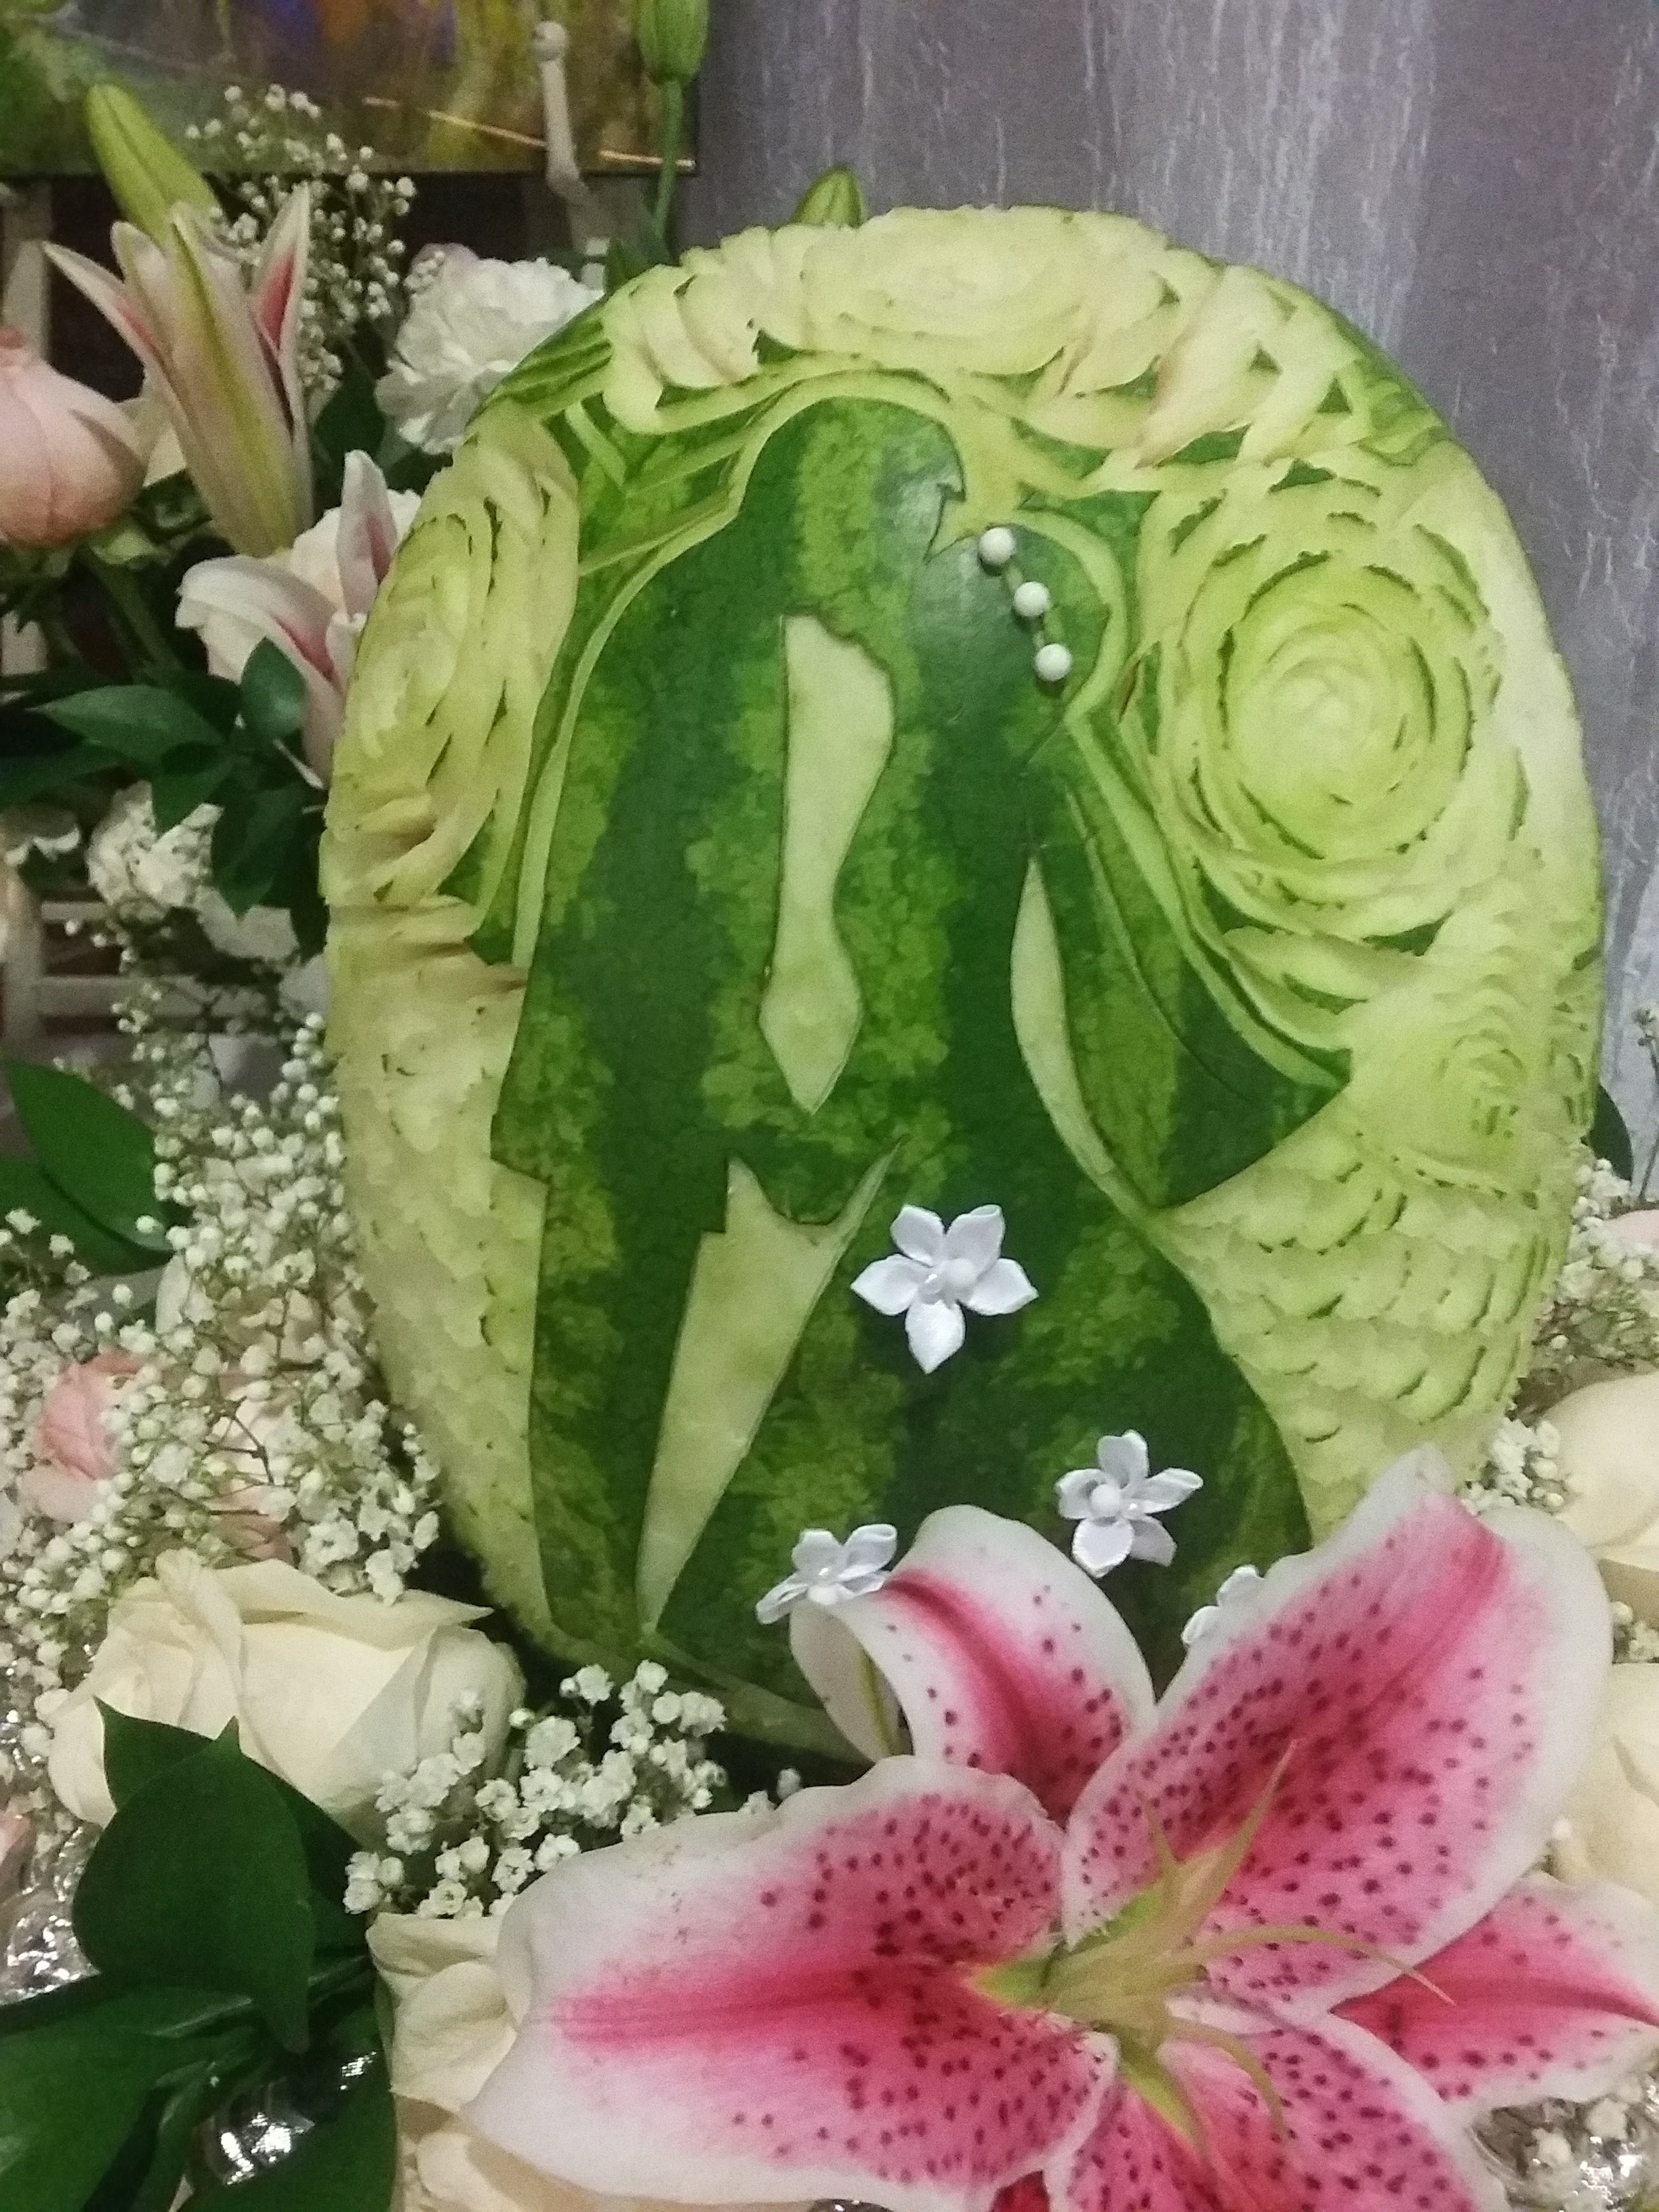
plant, flower, food, culinary, produce, display, carving, floristry, flowering plant, wedding decoration, flower bouquet, fruit carving, floral design, wedding idea, land plant, flower arranging